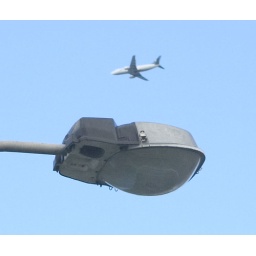
I decided to shoot an aeroplane on the way to work. The object below it is a street light.